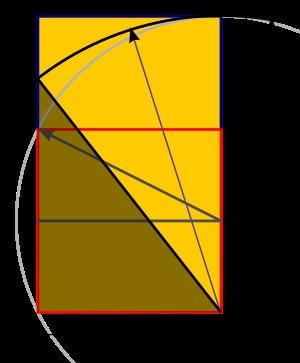
Un triangle de Kepler est un triangle rectangle dont les carrés des longueurs des côtés sont en progression géométrique selon la raison du nombre d'or. Les rapports des côtés sont 1 : √φ : φ.